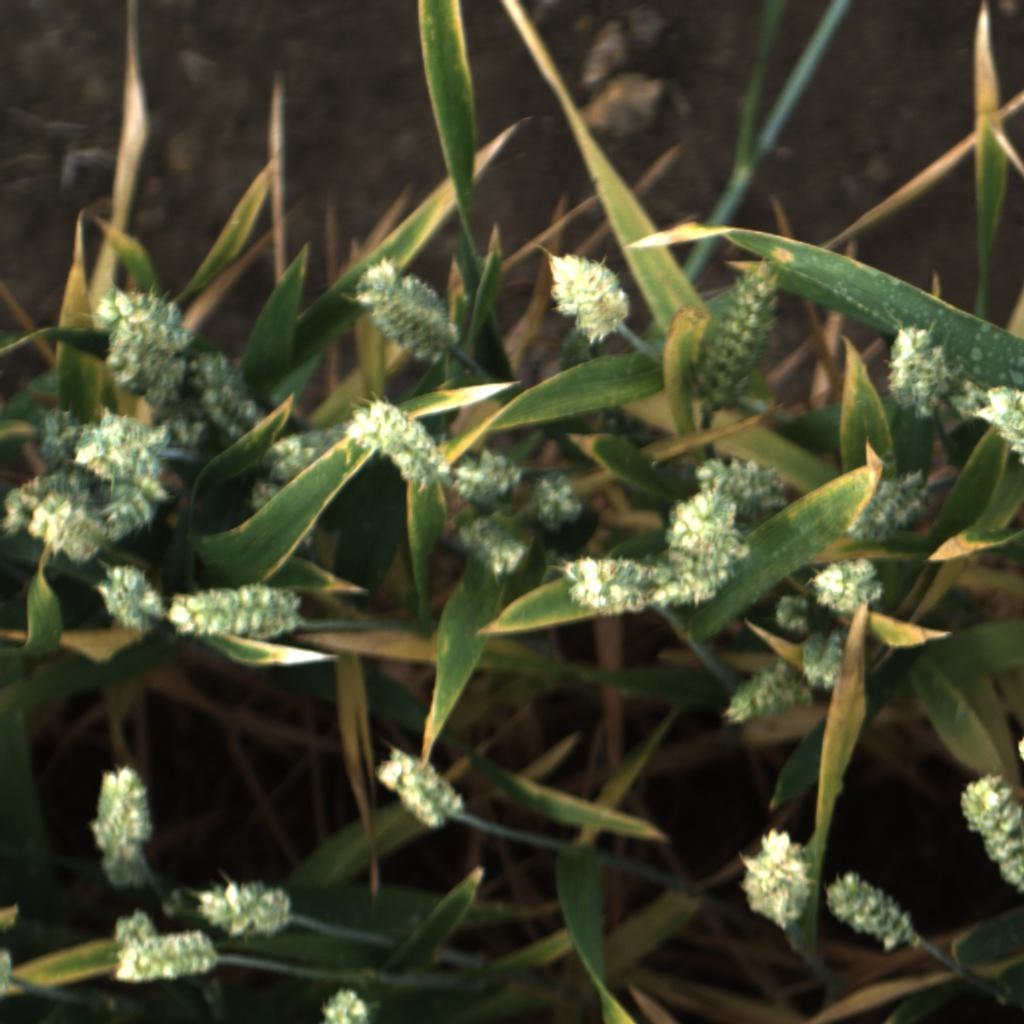
Country: UK
Location: Rothamsted
Wheat development stage: Filling - Ripening